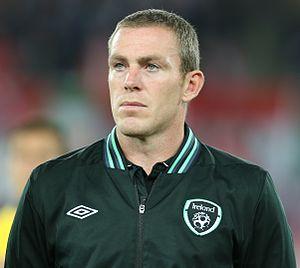
Richard Dunne, né le 21 septembre 1979 à Dublin, est un footballeur international irlandais qui évolue au poste de défenseur.